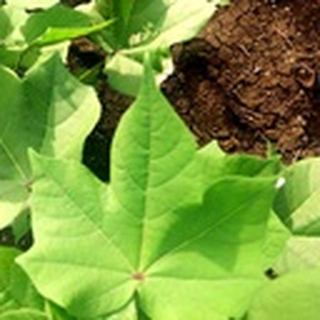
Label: healthy_cotton